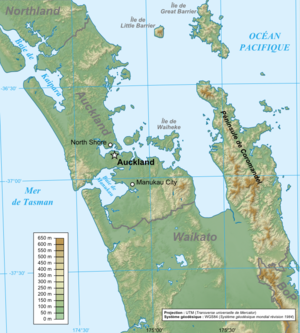
La région d'Auckland est une des seize régions de Nouvelle-Zélande située dans l'Île du Nord de la Nouvelle-Zélande. Nommée par la ville d'Auckland, la plus grande de Nouvelle-Zélande, c'est la région la plus peuplée et la plus prospère, économiquement.